Rao Hashim Khan

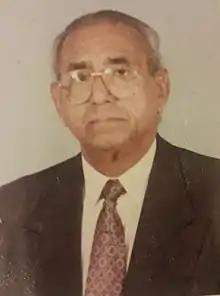
Rao Hashim Khan in 2002

Rao Muhammad Hashim Khan was one of the oldest and most senior members of the Pakistan People's Party. He hails from District Pakpattan which is considered a stronghold of the Rao Family, who settled in this area after the independence of Pakistan in 1947.